Triple Frontier

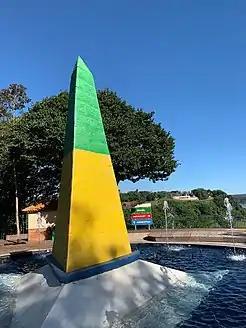
Brazilian Obelisk

The George W. Bush administration cited "clear examples" of Islamic groups in the tri-border region in 2002 that "finance terrorist activities." Hezbollah and Hamas were believed at the time to operate in the Triple Frontier.